Axel Block

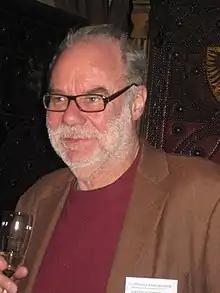

Axel Block (born July 13, 1947 in Velbert) is a German cinematographer. Since 1974, Block has worked as director of photography on more than a hundred cinema and television productions, and lectured on film composition at several academies. From 1997 to 2015, Block held the position of applied visual arts professor at the University of Television and Film Munich.